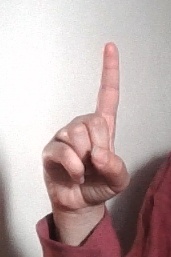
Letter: bb